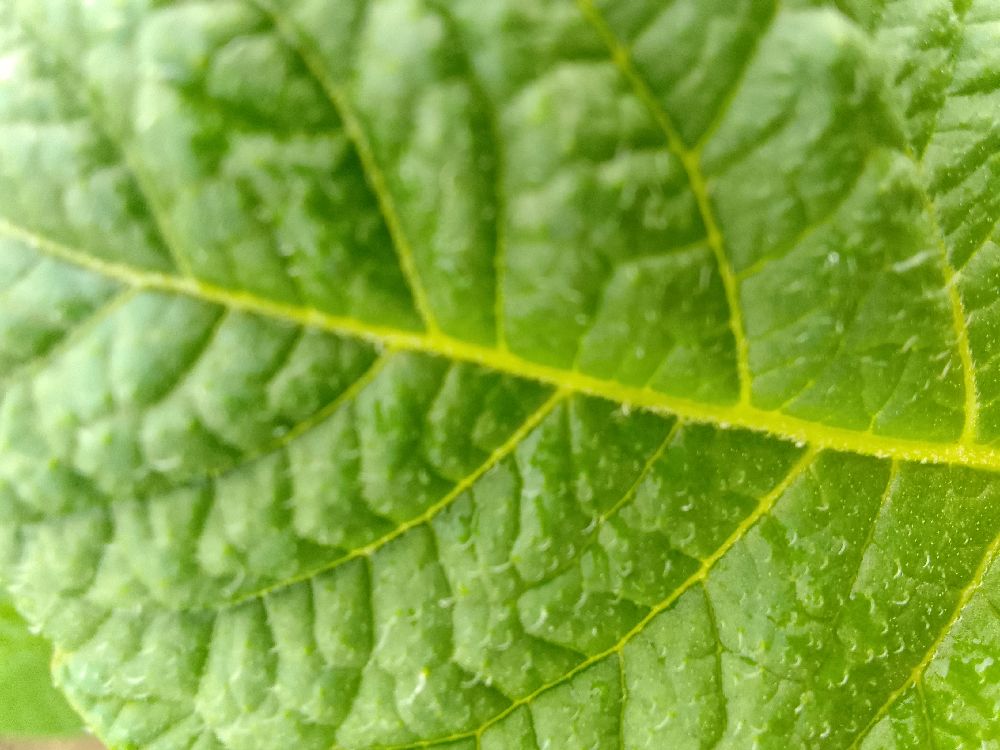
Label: Healthy